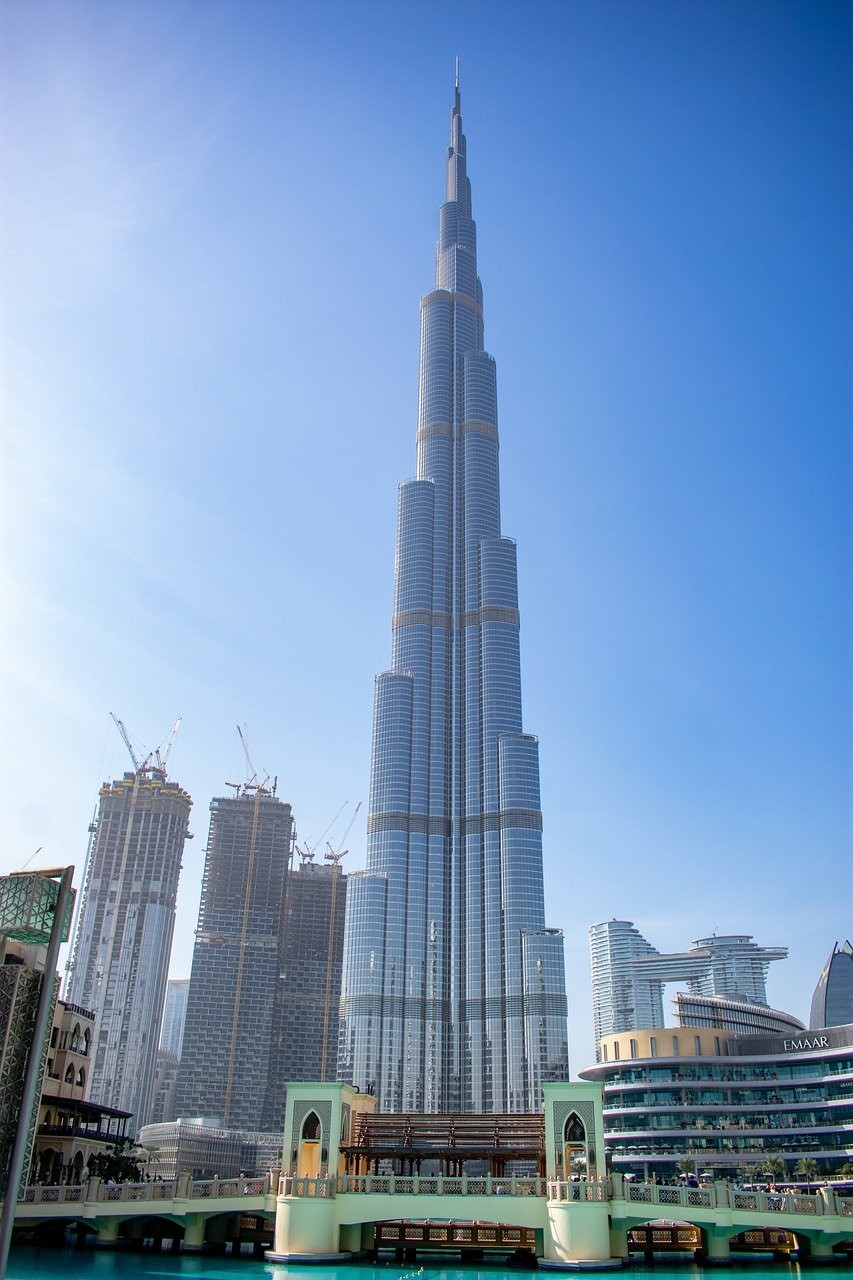
Landmark: Burj Khalifa